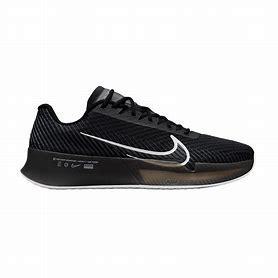
Brand: Nike
Model: Court Air Zoom Vapor 11